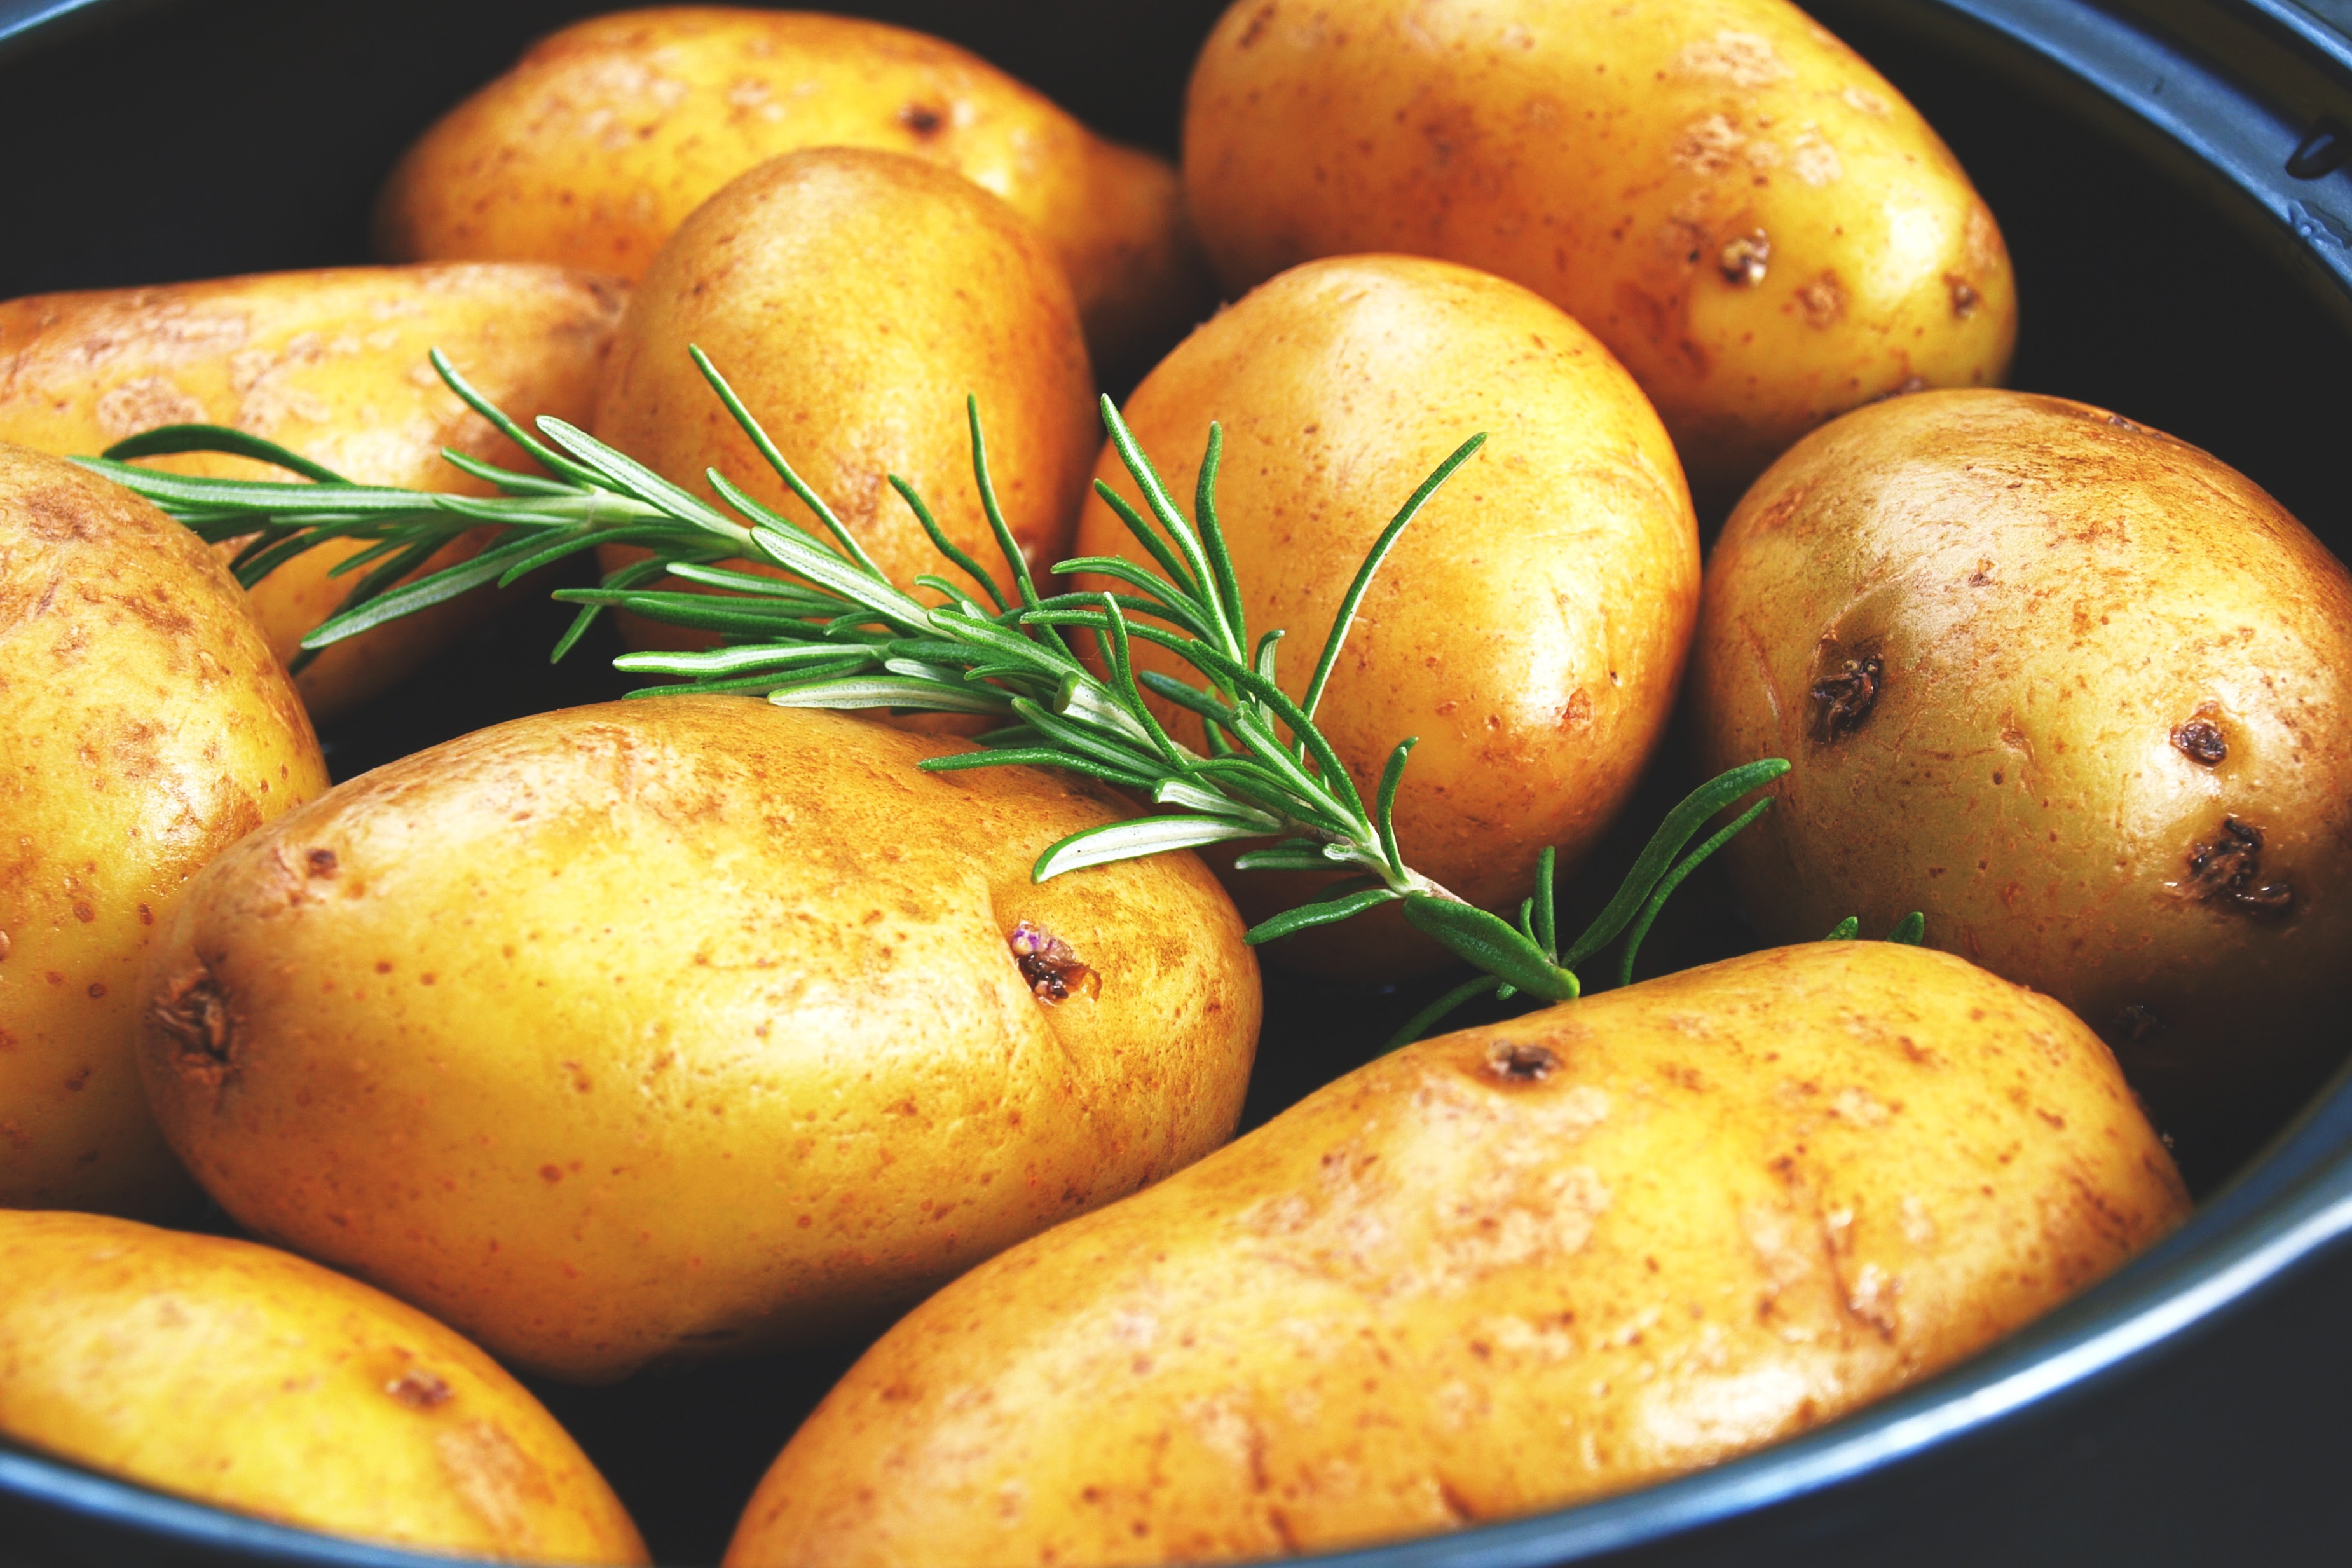
food, yukon gold potato, potato, root vegetable, dish, solanum, cuisine, ingredient, vegetable, plant, produce, Fingerling potato, russet burbank potato, local food, tuber, recipe, side dish, vegan nutrition, nightshade family, baked potato